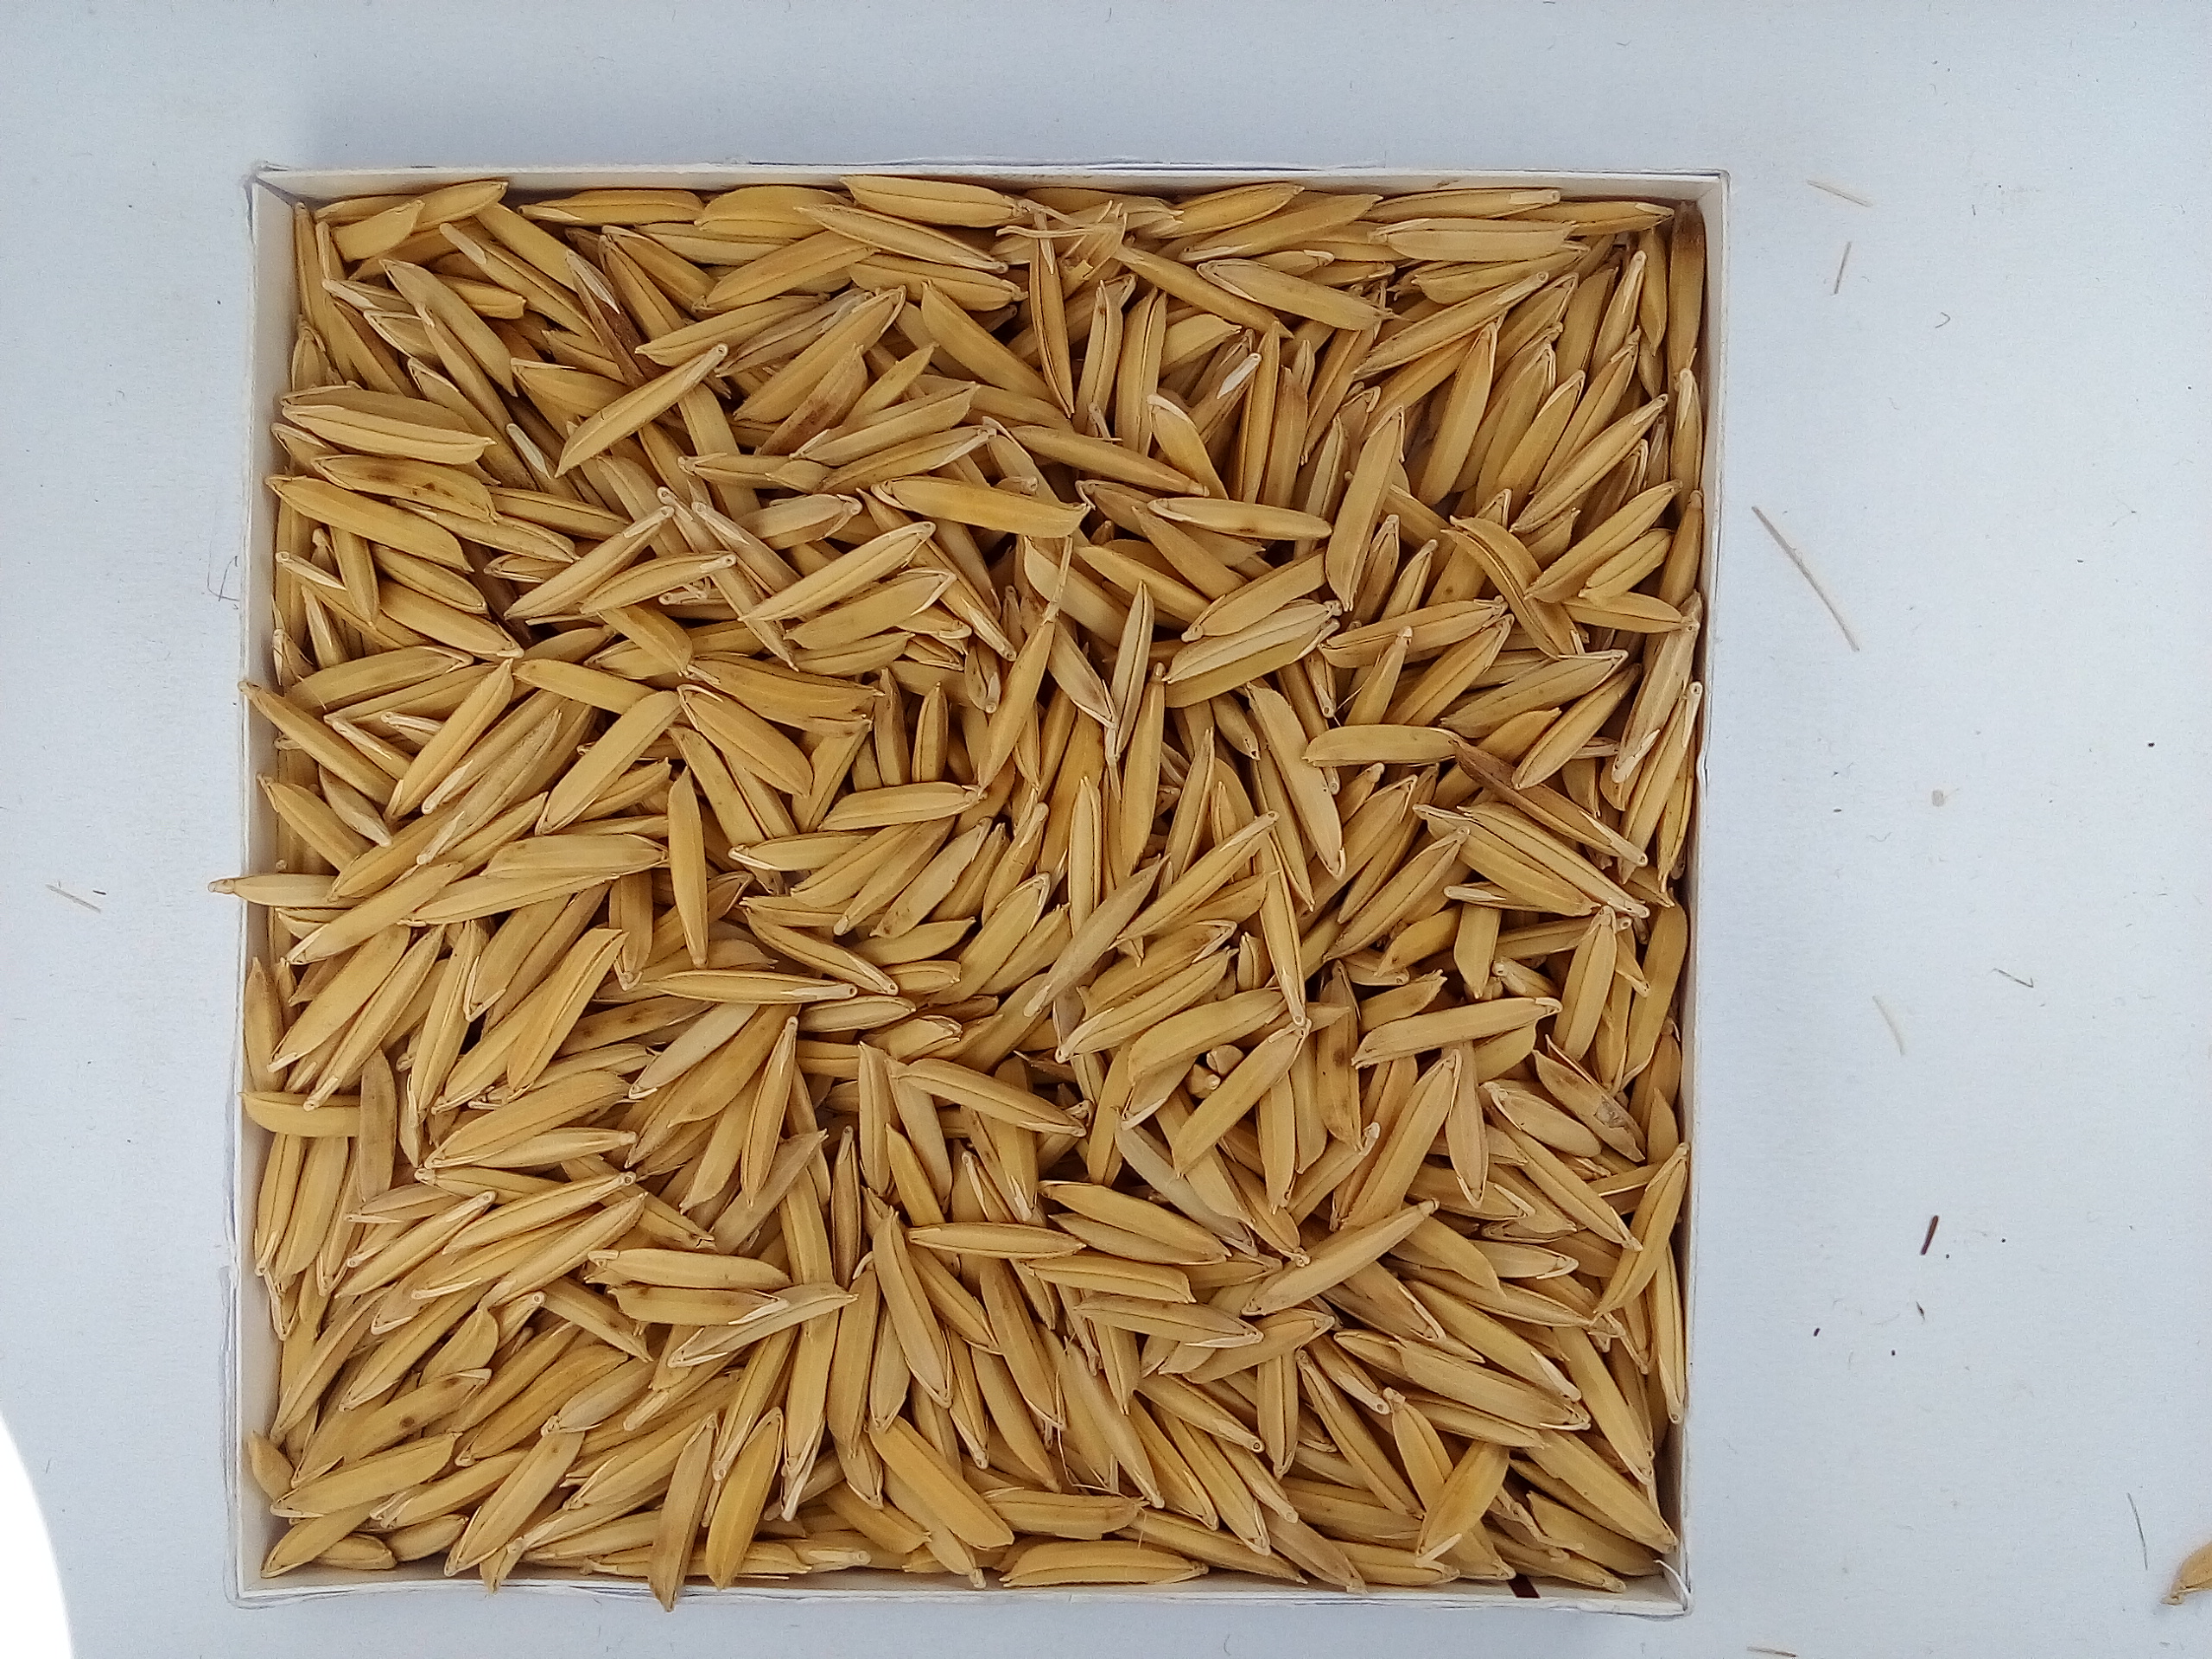
Rice seed variety: Unknown